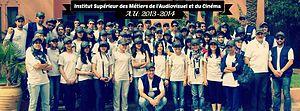
Octobre 2013
L'Institut supérieur des métiers de l'audiovisuel et du cinéma est un établissement public d'enseignement supérieur, spécialisé dans les métiers de l'audiovisuel et du cinéma, implanté à Rabat.